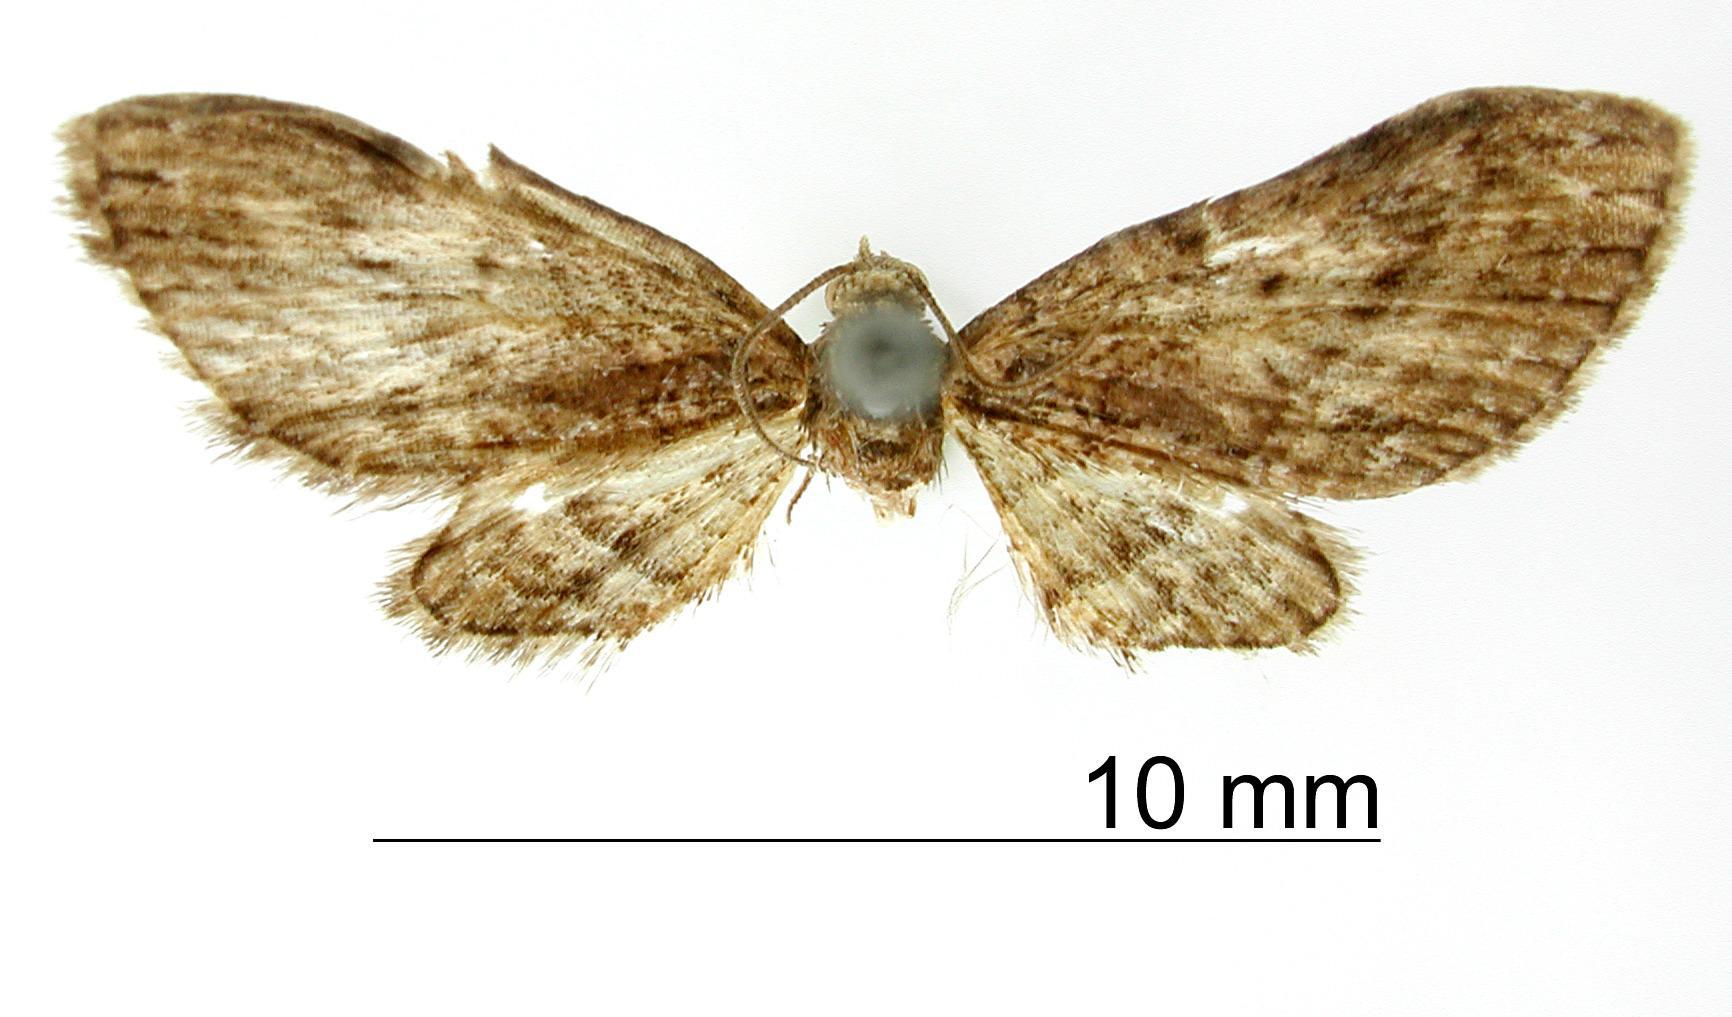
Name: Eupithecia caliginosa
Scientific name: Eupithecia caliginosa Schaus, 1913
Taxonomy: Animalia, Arthropoda, Insecta, Lepidoptera, Geometridae, Larentiinae
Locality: Mount Poas, San Jose, Costa Rica